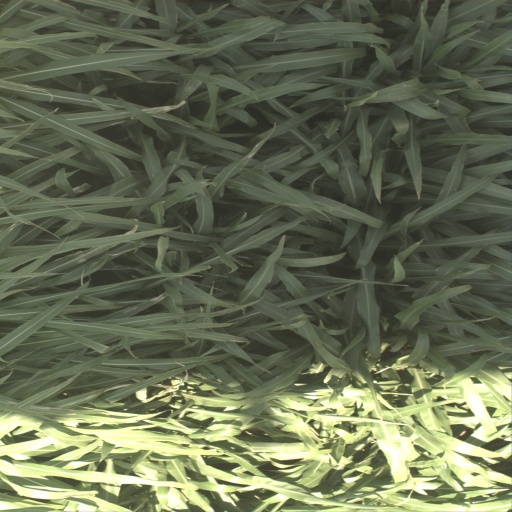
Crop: sorghum